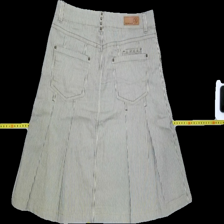
View: back
Type: Skirt
Category: Ladies
Brand: Flash
Colors: Green, Beige
Material: 78% cotton, 20% polyester, 2% elastane
Pattern: Striped
Cut: Regular
Size: M
Season: Summer
Price range: 50-100
Recommended usage: Reuse